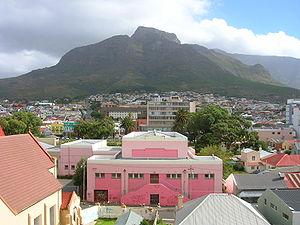
Woodstock est un quartier du City Bowl, le centre historique de la ville du Cap en Afrique du Sud. Il est situé entre les docks de la baie de la Table et le flanc bas de Devil's Peak, à peu près à 1 km à l'est du centre historique du Cap.